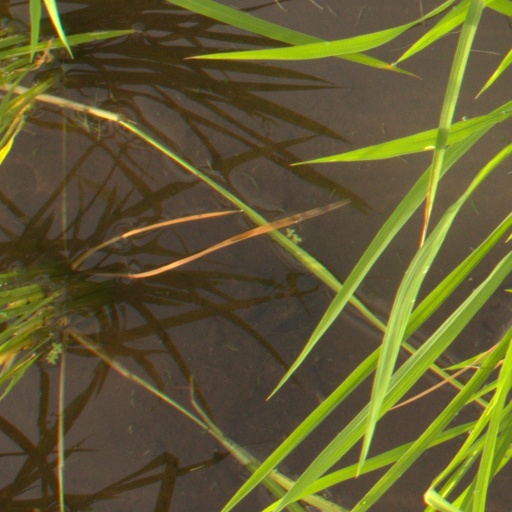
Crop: rice